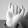
ASL letter: I